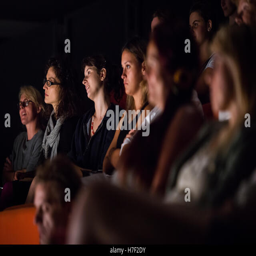
audience watching contemporary dance performance in the theater